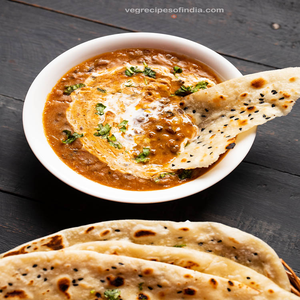
Dish: naan